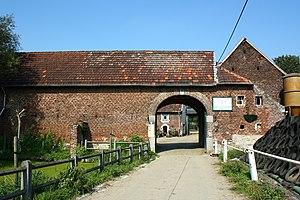
La Ferme du Temple située à Visé, dans la province de Liège, en Belgique. Monument classé n°62108-CLT-0004-01. This is a photo of a monument in Wallonia, number: 62108-CLT-0004-01
Visé est une ville francophone de Belgique située en Région wallonne dans la province de Liège.